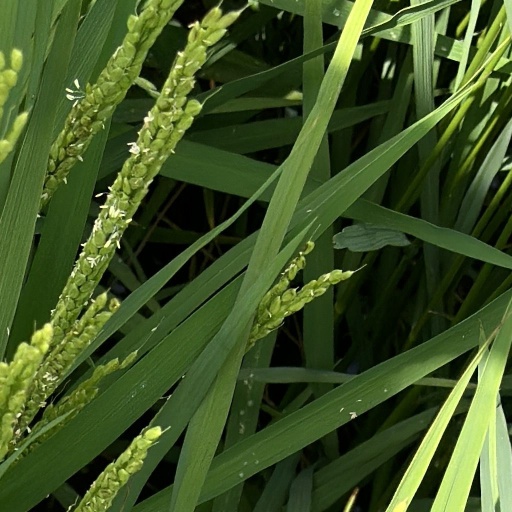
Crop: rice